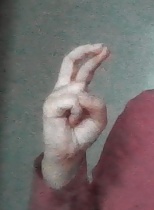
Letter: zay